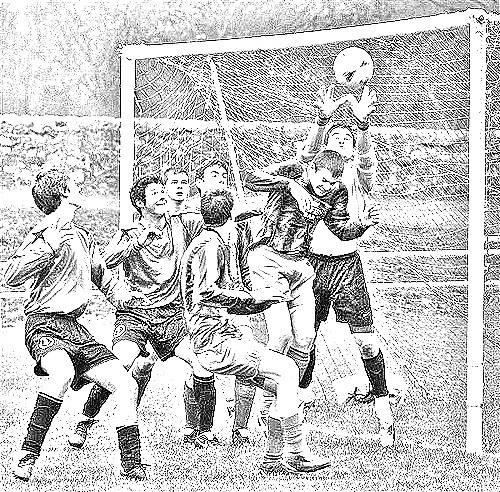
Portrait style: Sketch Portrait